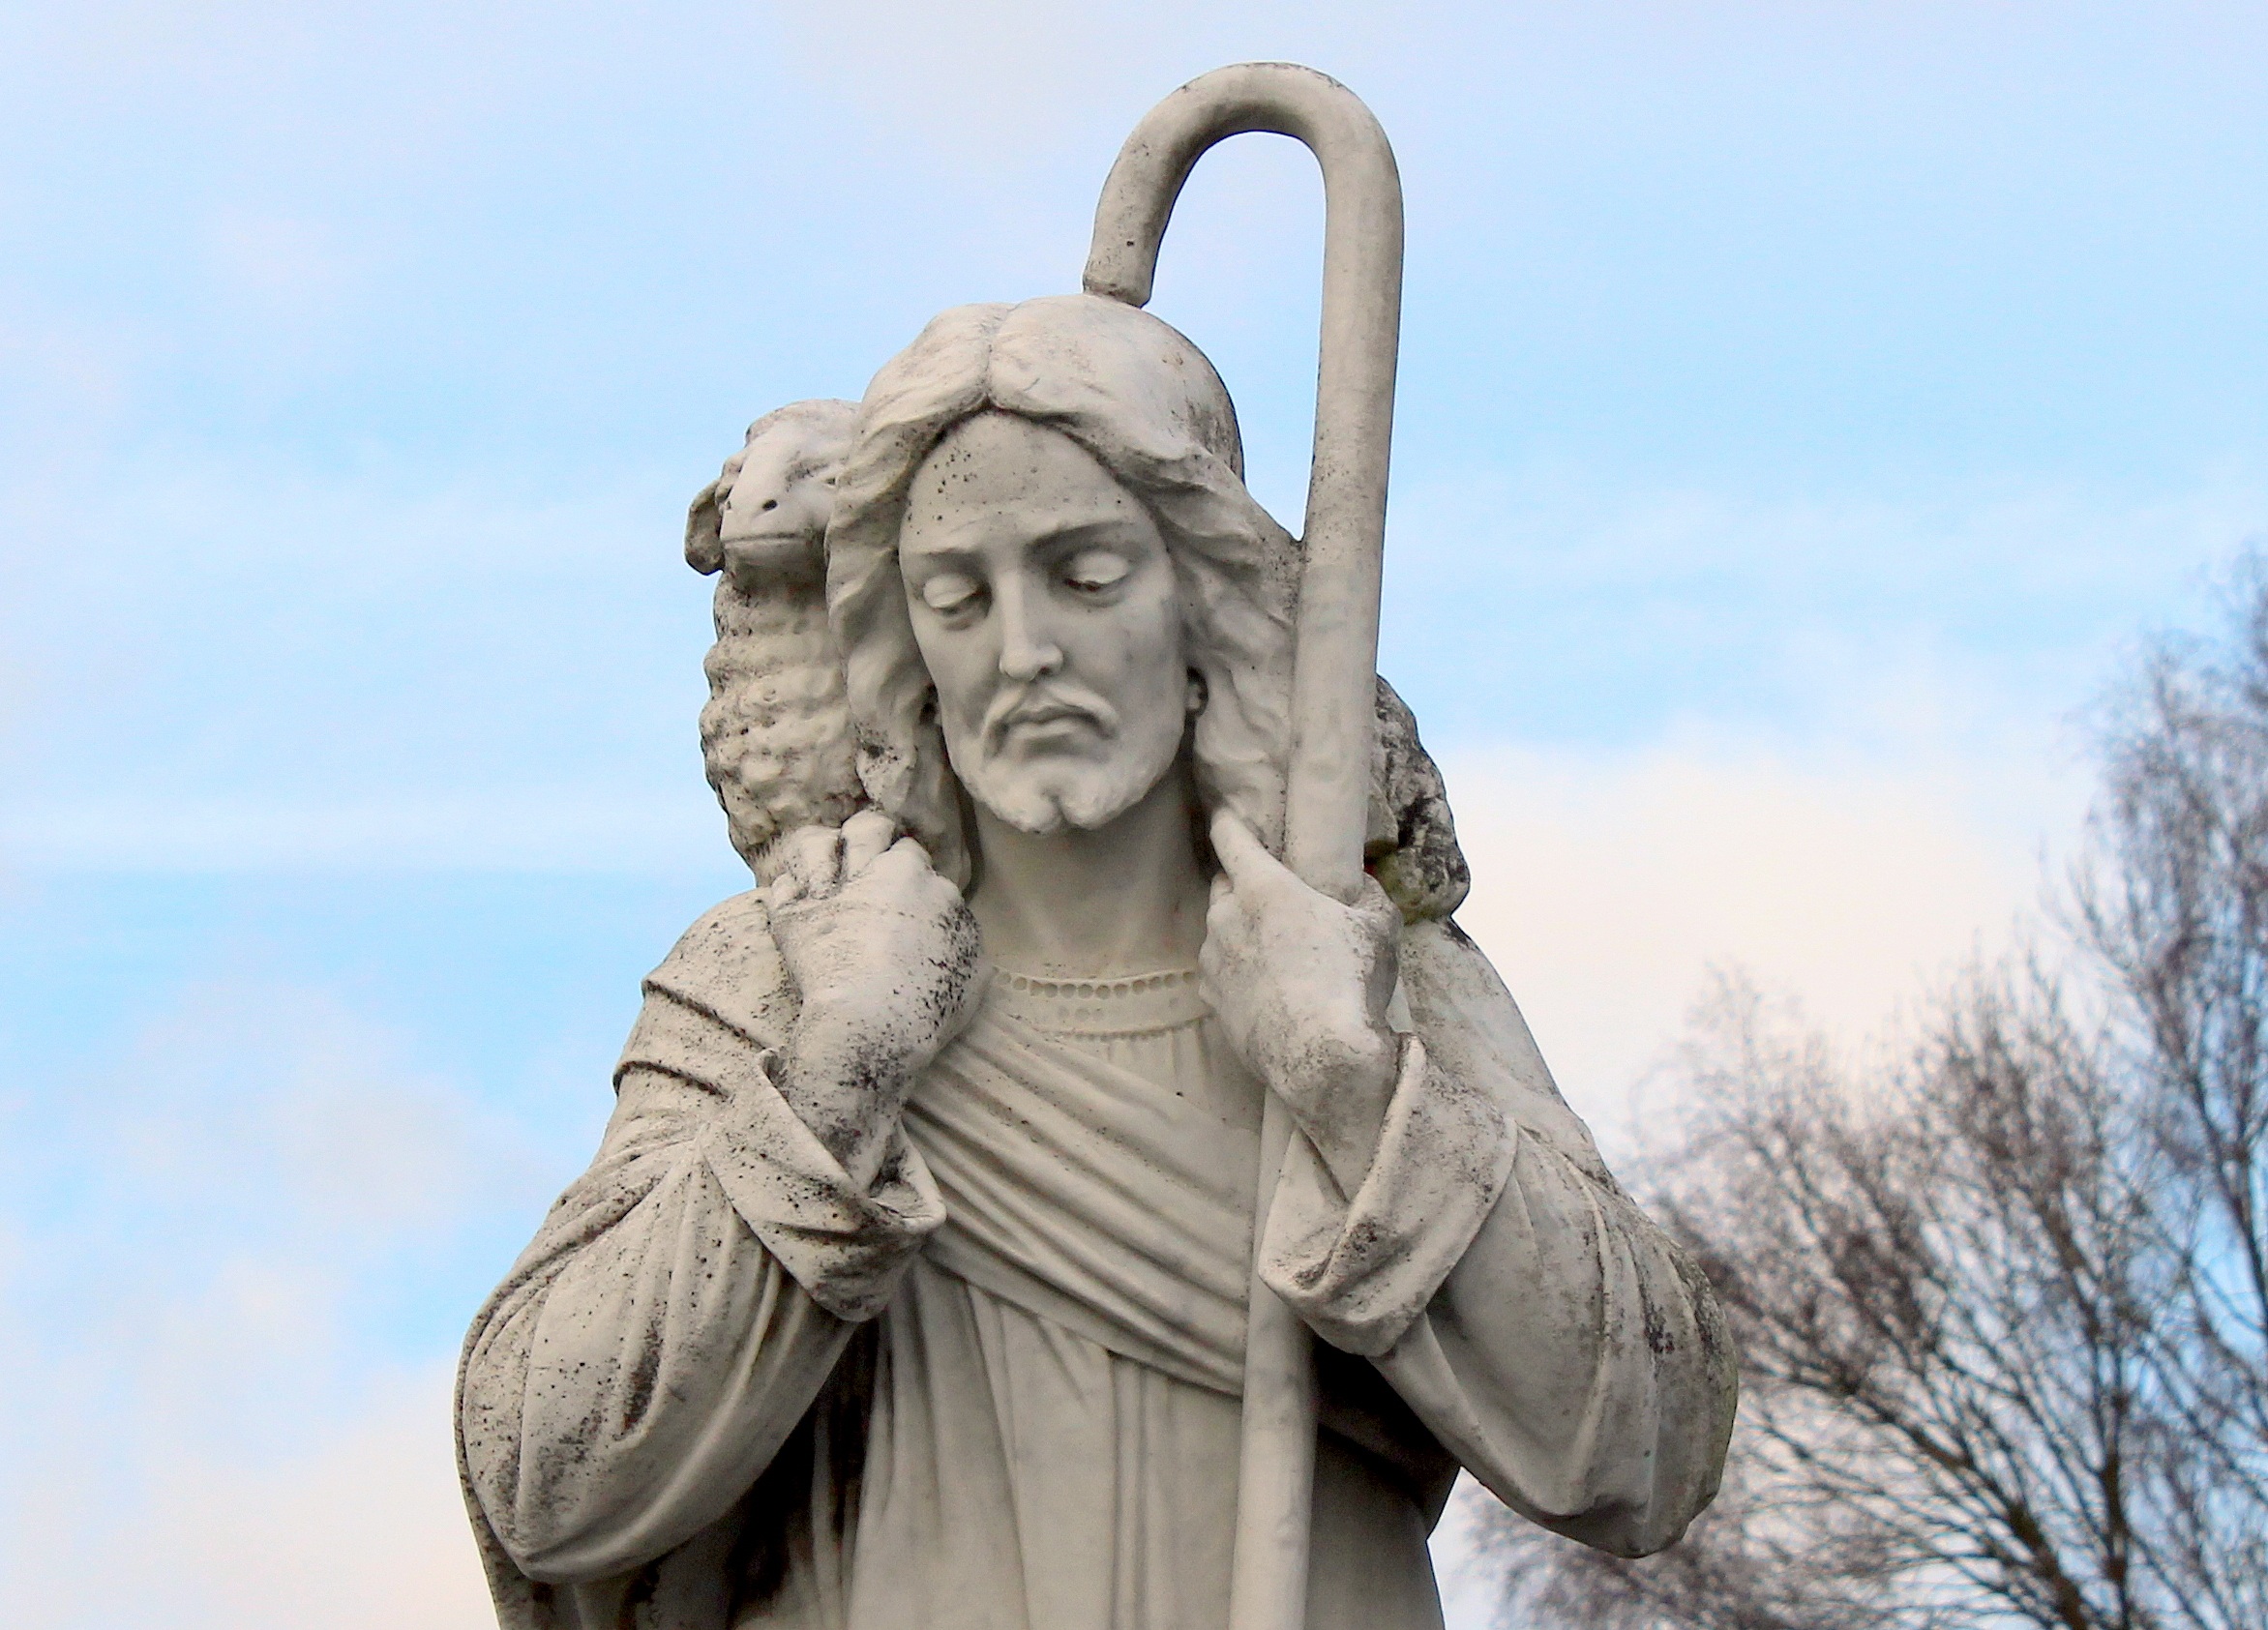
monument, bear, statue, religion, cemetery, shoulder, lamb, sculpture, art, worn, temple, faith, hope, jesus, carving, keep, stone carving, the good shepherd, shepherd's staff